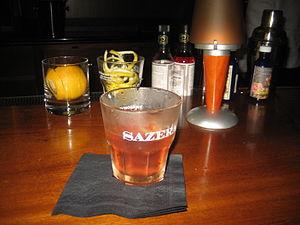
Le sazerac est l'un des plus vieux cocktails connus, toujours populaire dans certaines régions des États-Unis, notamment à La Nouvelle-Orléans.
Un cocktail officiel de l'IBA est un cocktail sélectionné par l'International Bartenders Association pour le concours mondial de cocktail. Ces mélanges sont ainsi parmi les plus notables et les plus fréquents des cocktails qu'on peut trouver à travers le monde.